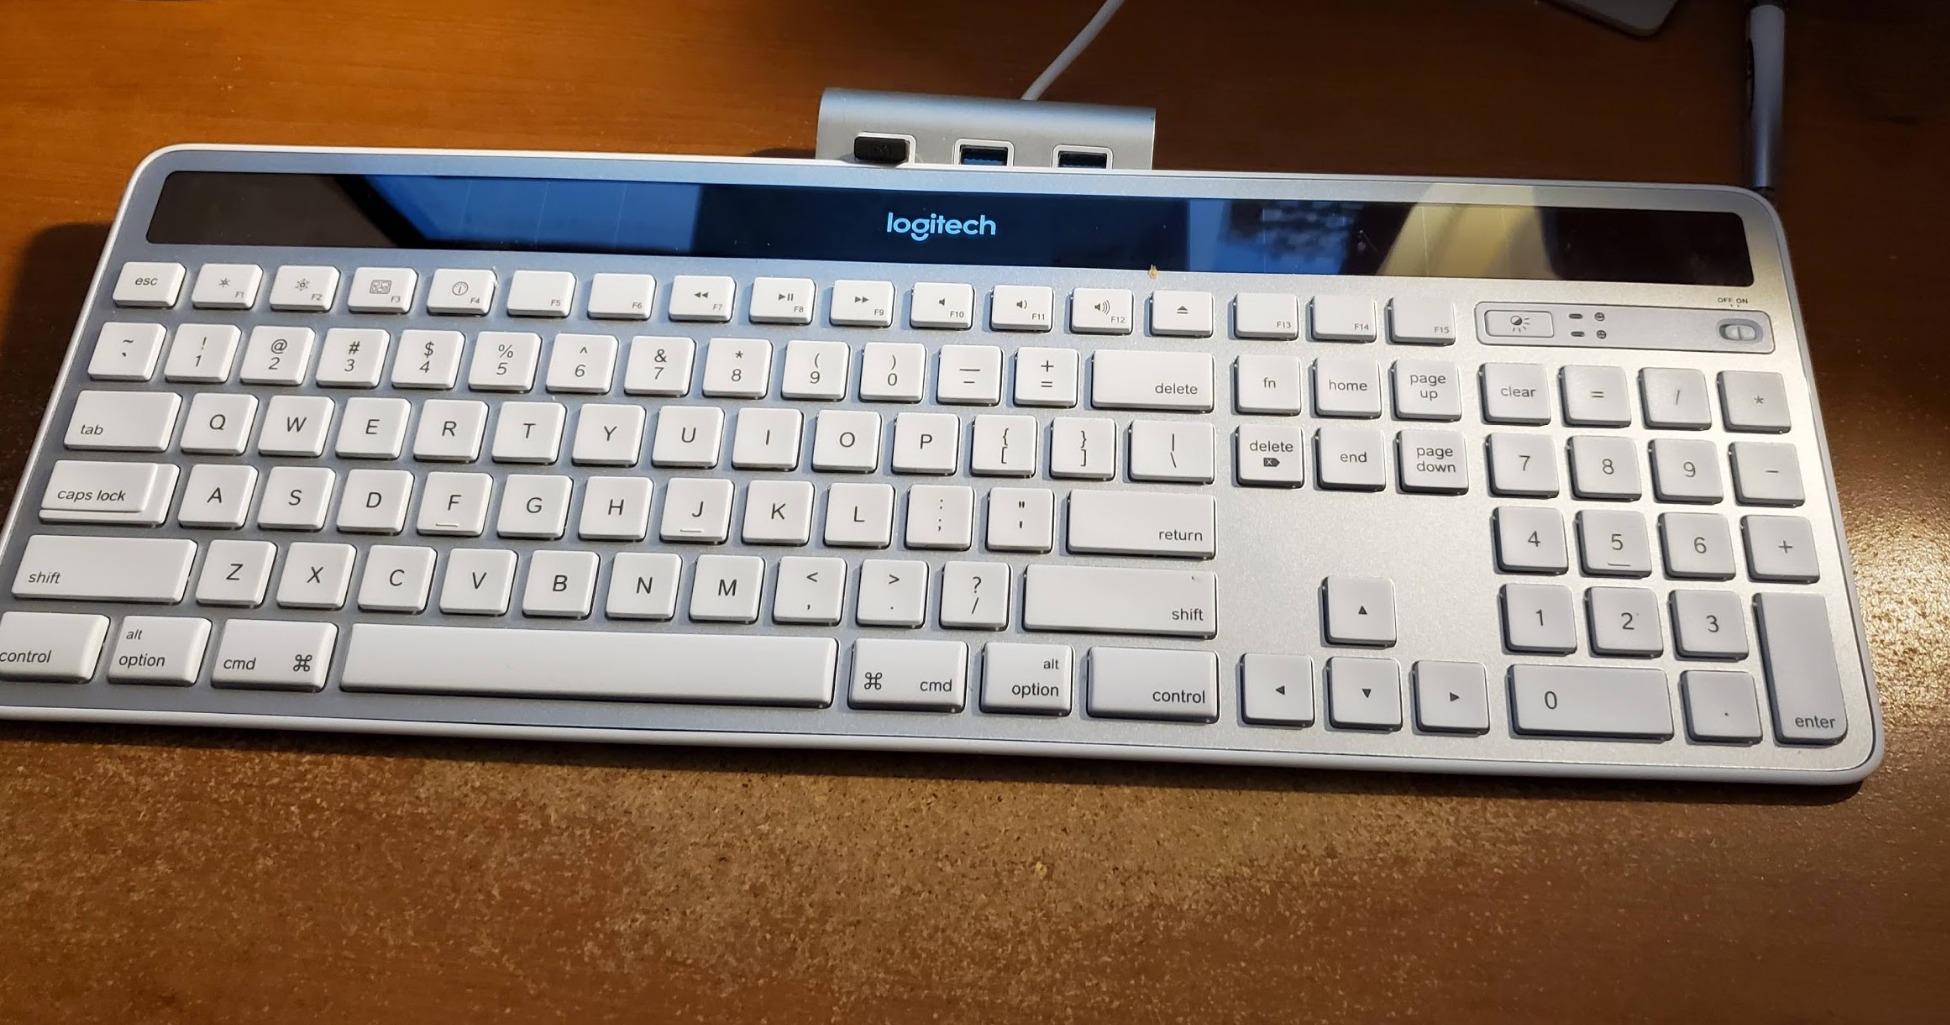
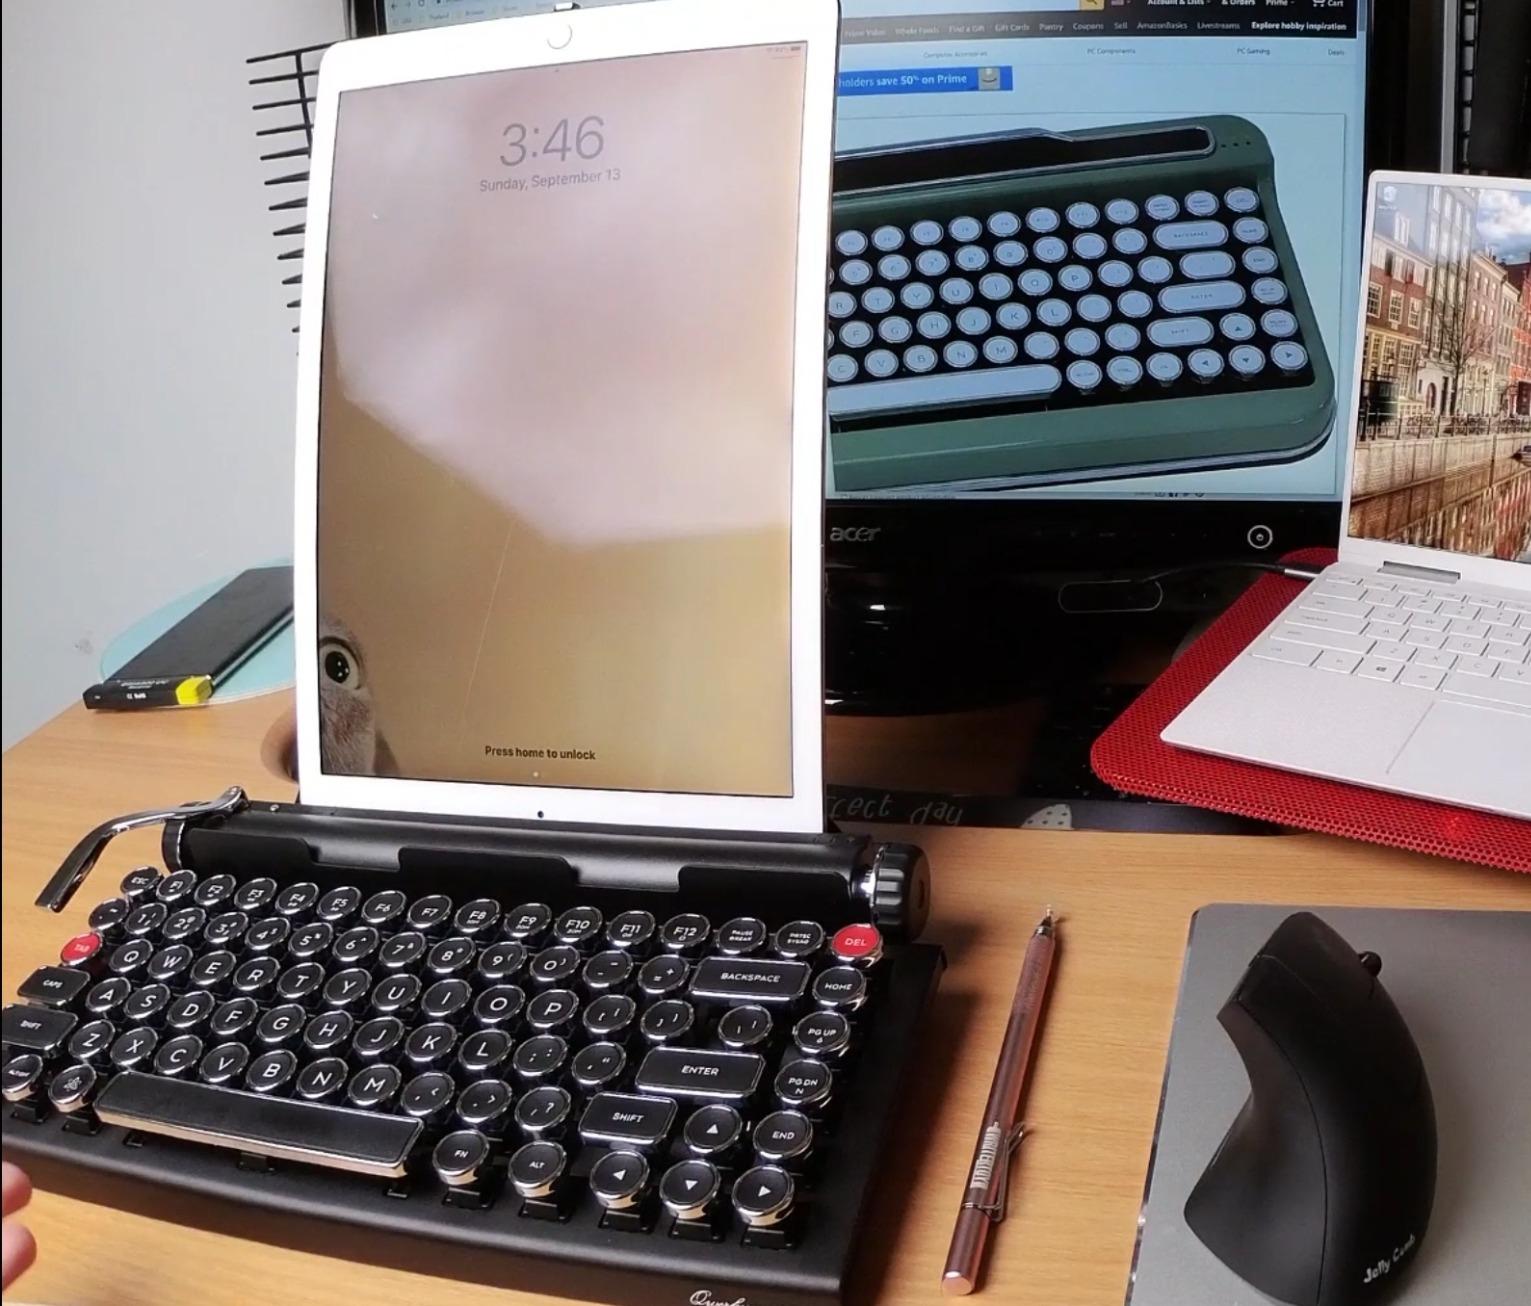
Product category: keyboard
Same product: no